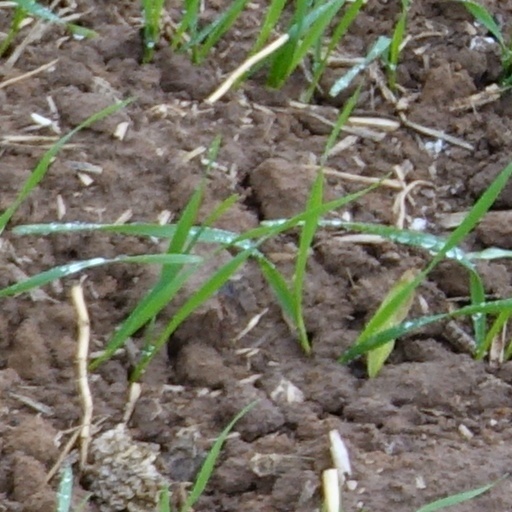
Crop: wheat